Scilla Gabel

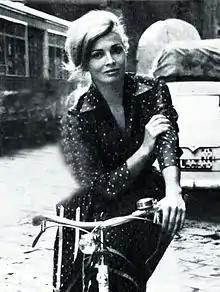
Gabel in 1959

Scilla Gabel (born Gianfranca Gabellini; 4 January 1938) is an Italian film, television, and stage actress. She appeared in 50 films and multiple television programs between 1954 and 1988.